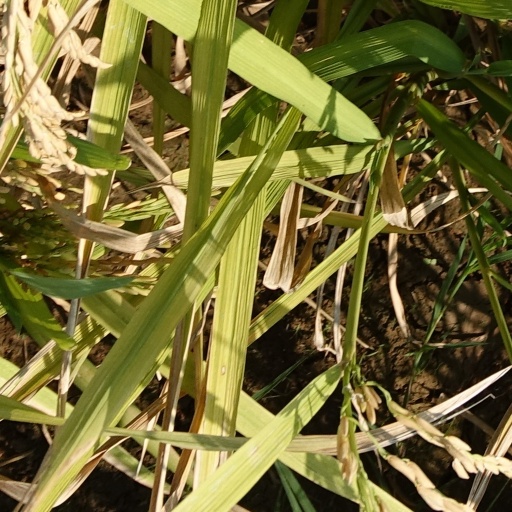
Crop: rice